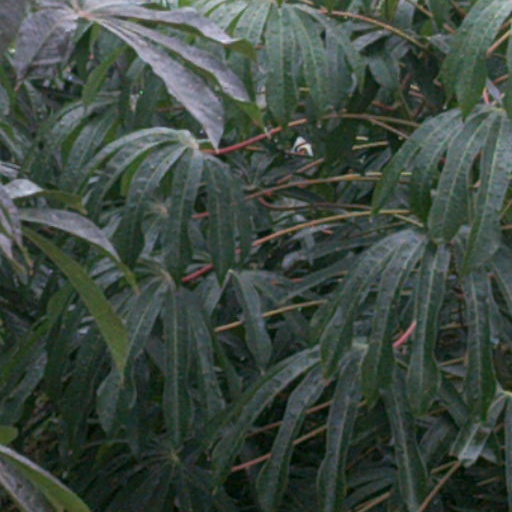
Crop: cassava